Qiupalong

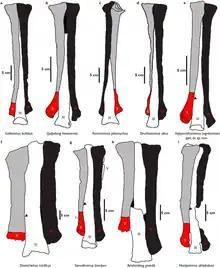
A diagram of the metatarsals of several ornithomimosaur species, including "Qiupalong"

"Qiupalong" was very similar to derived North American ornithomimosaurs like "Ornithomimus" and "Struthiomimus". Xu and colleagues gave lengths for the pubis, tibia, and metatarsals as , , and respectively. They did not give an estimate for the animal's overall size, but Rubén Molina-Pérez and Asier Larramendi suggested a length of and a mass of .